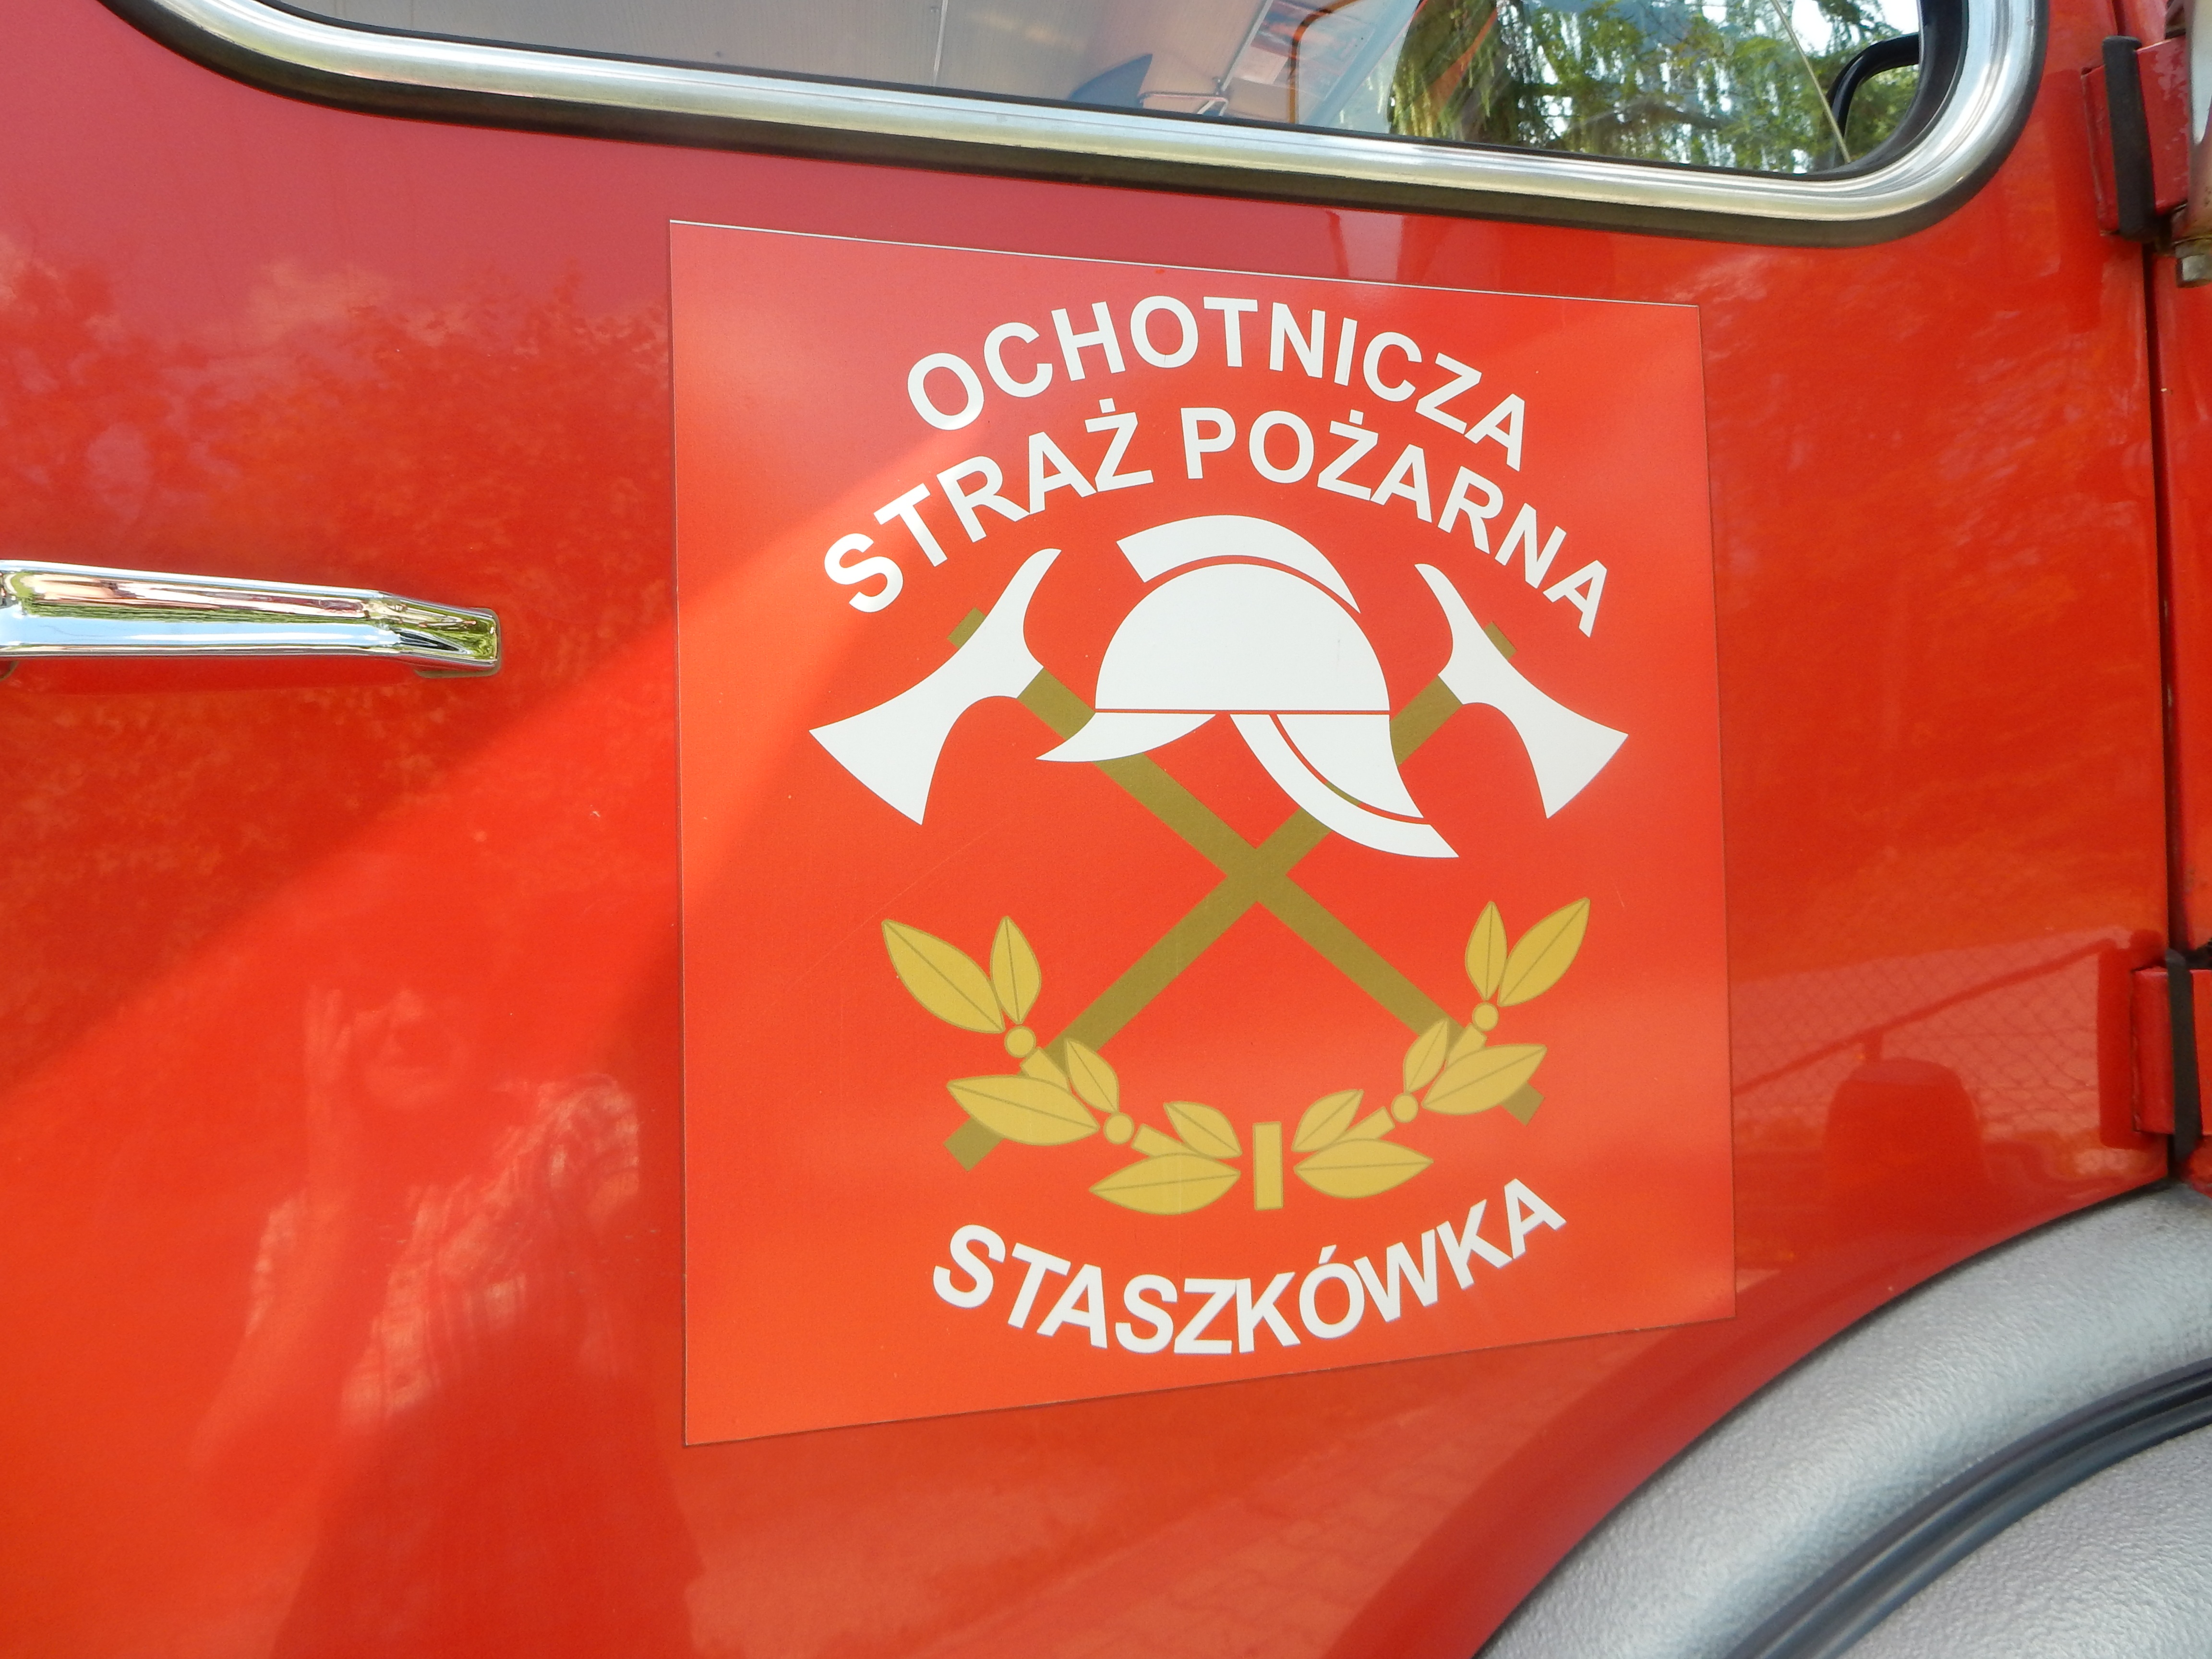
advertising, red, vehicle, signage, automotive exterior, vehicle registration plate